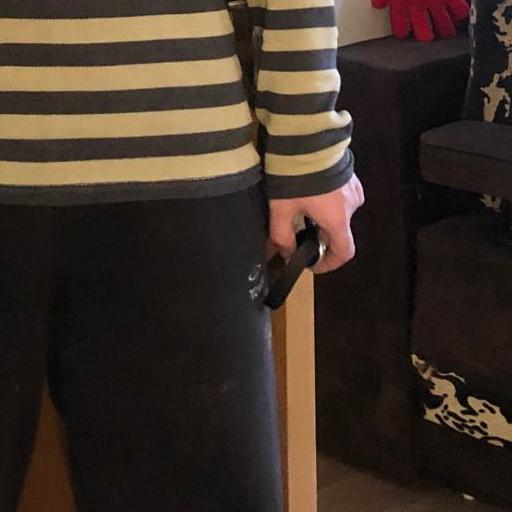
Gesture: no_gesture